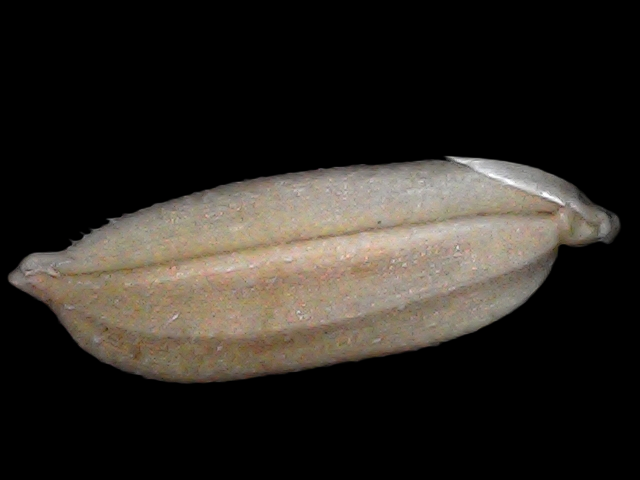
Rice variety: Br22